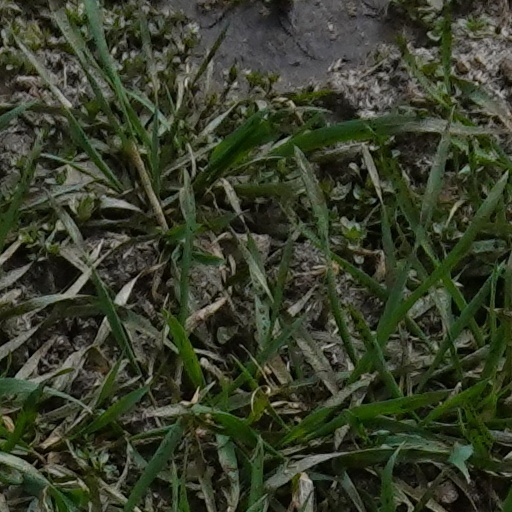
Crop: wheat